Barton Pickering Jenks

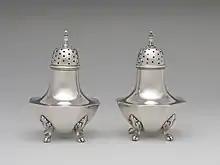
Casters by Goodnow & Jenks, circa 1900

Barton Pickering Jenks (July 21, 1870 – January 13, 1941) was a noted American silversmith, active in Boston.